Reuse

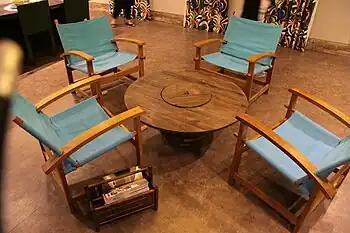
An electric wire reel reused as a center table

This would not necessarily be a poor strategy for businesses, there are business models that provide opportunities to retain ownership of valuable products and components through leasing, servicing, repair and re-sale.